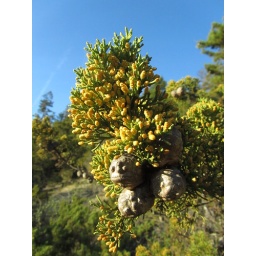
Butano Cypress, male and female cones in full flush